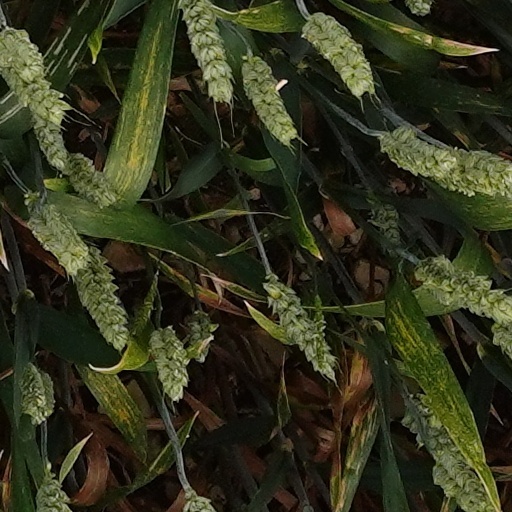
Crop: wheat